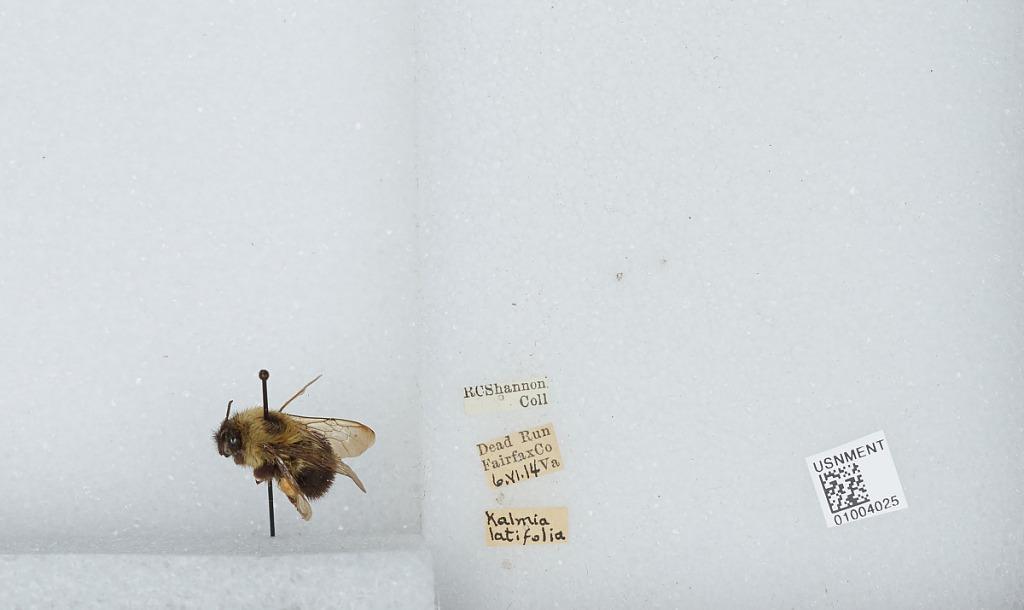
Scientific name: Bombus (Pyrobombus) bimaculatus Cresson
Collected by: R. Shannon
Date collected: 1914-6-6
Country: United States
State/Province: Virginia
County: Fairfax
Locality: Dead Run
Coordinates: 38.9614, -77.1736